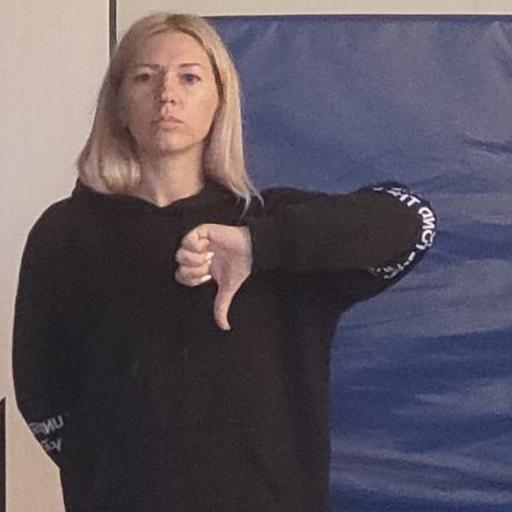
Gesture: dislike